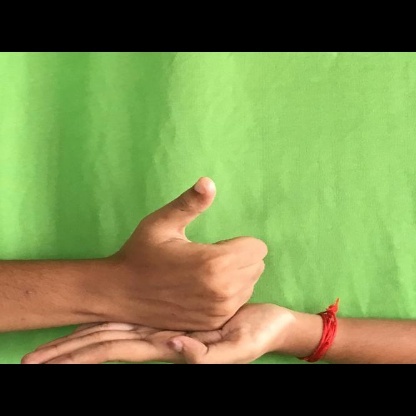
Mudra: Shivalinga